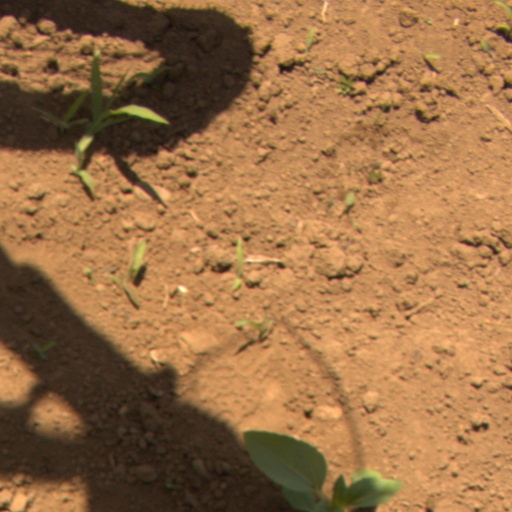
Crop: Jerusalem artichoke